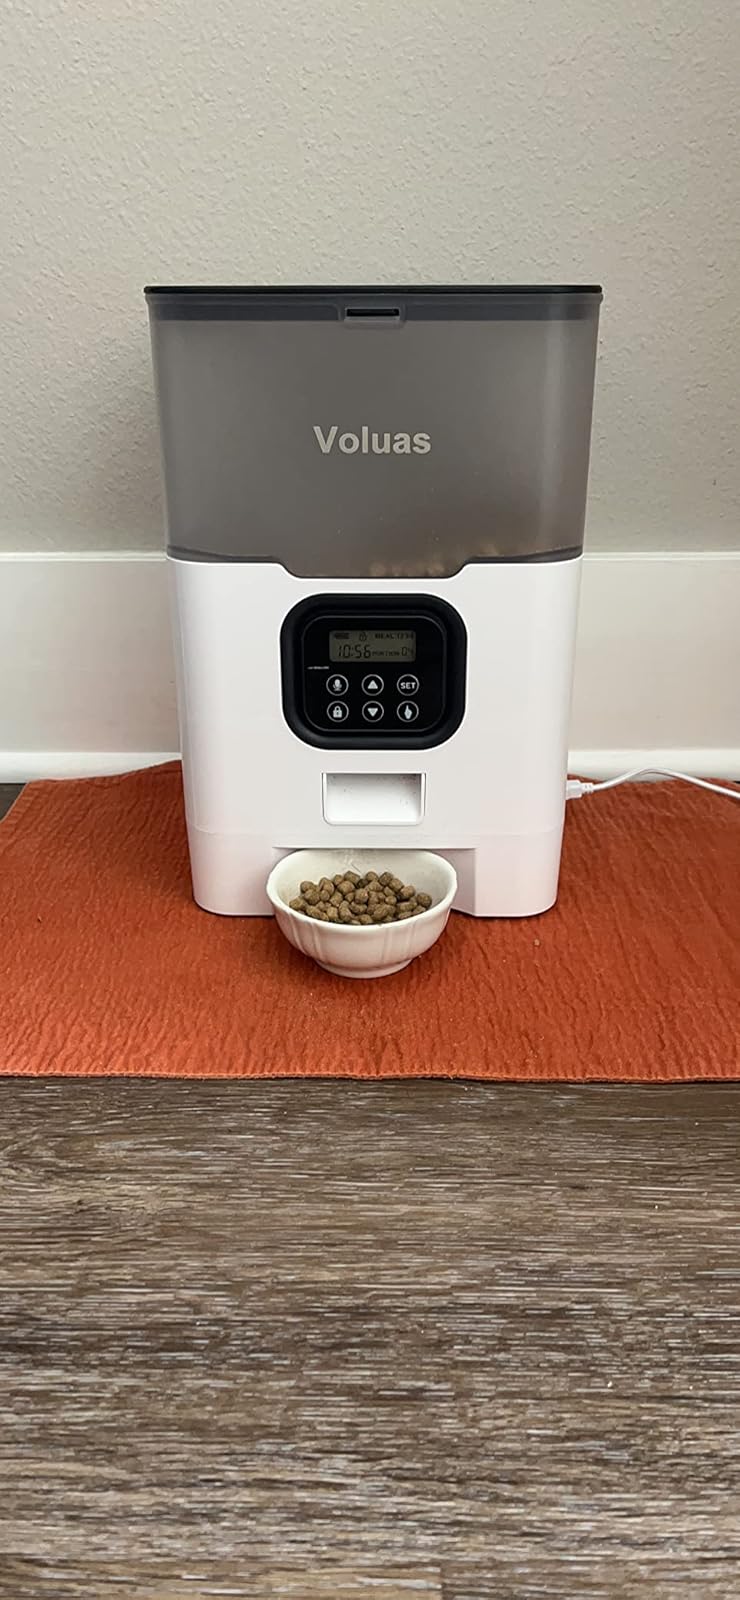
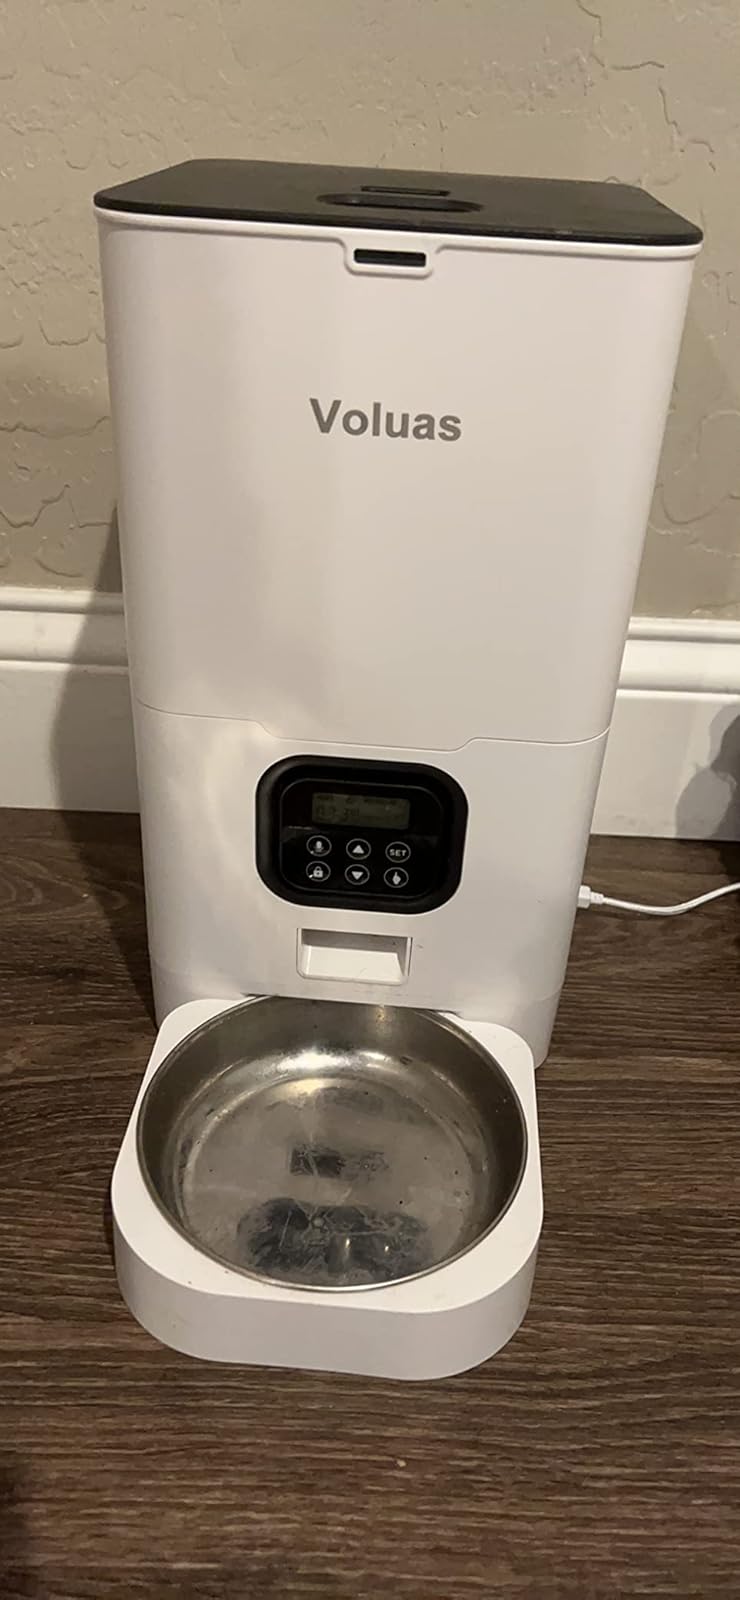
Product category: items_feeder
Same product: no